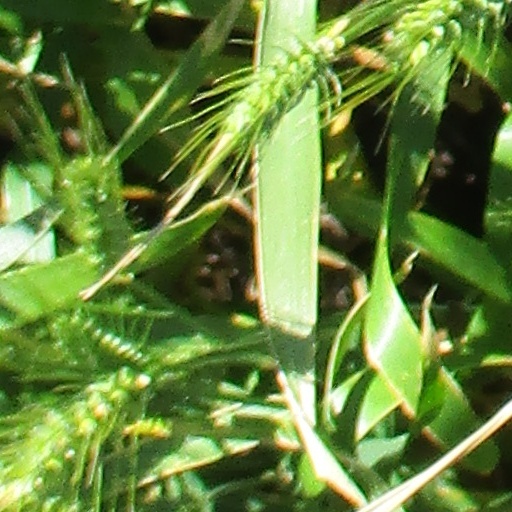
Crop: wheat